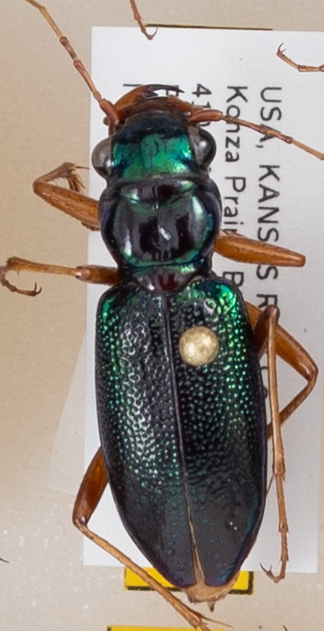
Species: Tetracha virginica
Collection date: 2018-08-13
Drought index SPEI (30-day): -0.32
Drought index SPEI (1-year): -2.09
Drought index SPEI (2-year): -1.28